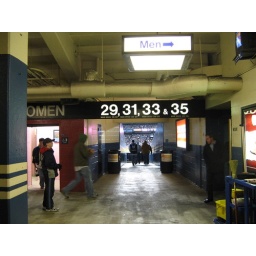
Portal to the field level seats in right field at Yankee Stadium, 4/2/08